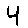
Label: 4